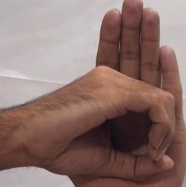
ASL sign: 0